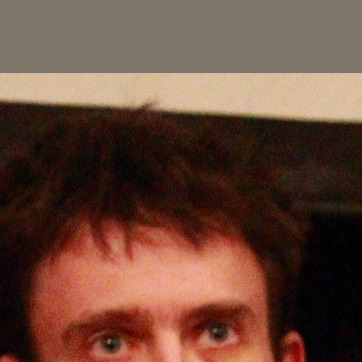
Material: hair